Pál Vágó

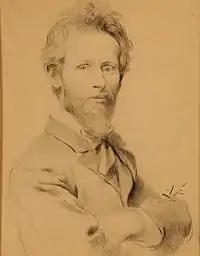
Self-portrait (date unknown)

Pál Vágó (6 June 1853, Jászapáti - 15 October 1928, Budapest) was a Hungarian painter, known for his historical scenes and cycloramas.